Henry T. Elrod

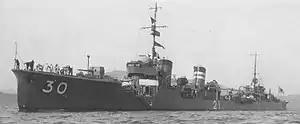
The Japanese destroyer "Kisaragi"

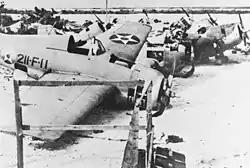
Wreckage of Wildcat 211-F-11, flown by Capt Elrod on December 11, in the attack that sank the Japanese destroyer "Kisaragi"

On December 4, 1941, Captain Elrod flew to Wake Island with twelve aircraft, twelve pilots, and the ground crew of Major Paul A. Putnam's fighter squadron, VMF-211. Hostilities in the air over Wake Island commenced on December 8, 1941. On December 12, he single-handedly attacked a flight of 22 enemy planes and shot down two. He executed several low-altitude bombing and strafing runs on enemy ships; during one of these attacks, he became the first man to sink a warship, the Japanese destroyer , with small-caliber bombs delivered from a Wildcat fighter aircraft, dropping the bombs onto the destroyer's stern, causing the depth charges to explode.